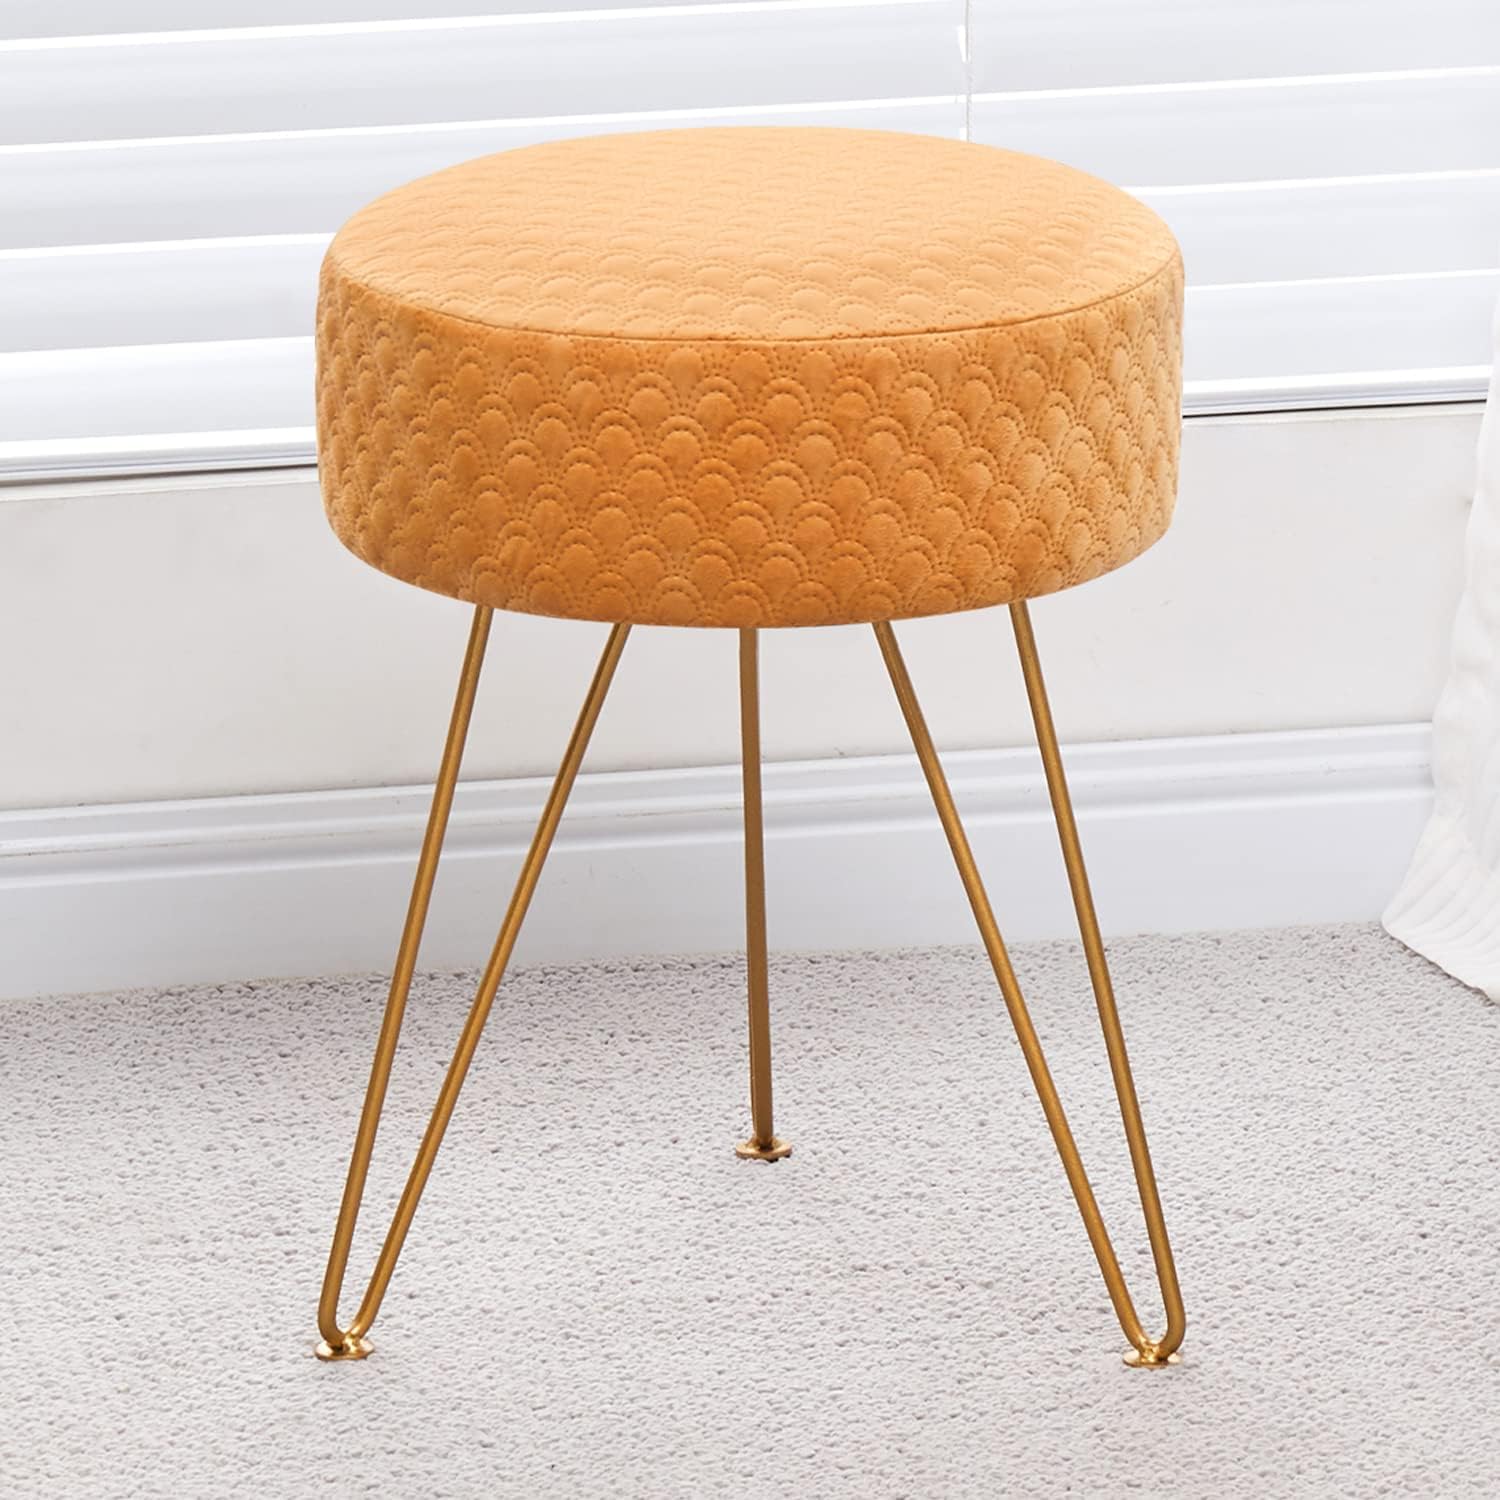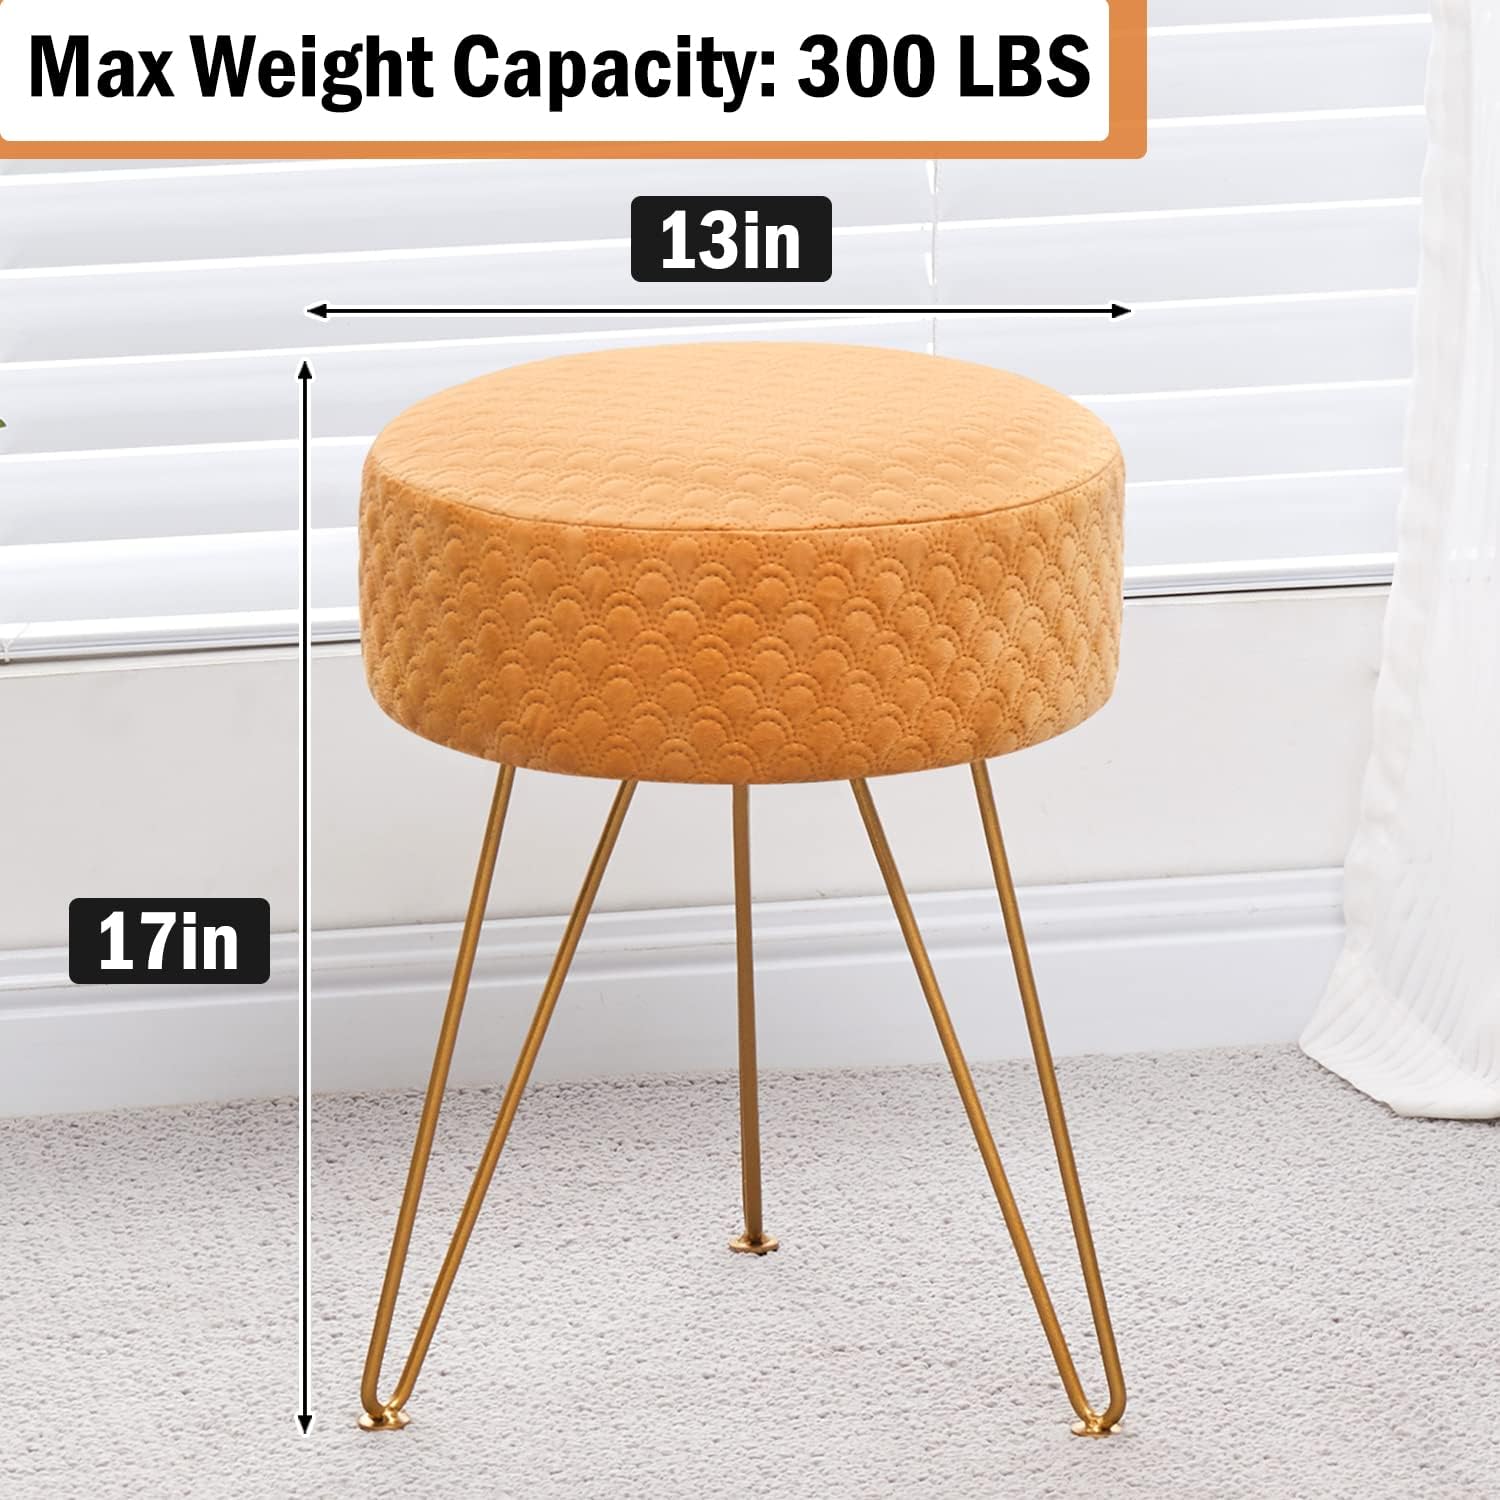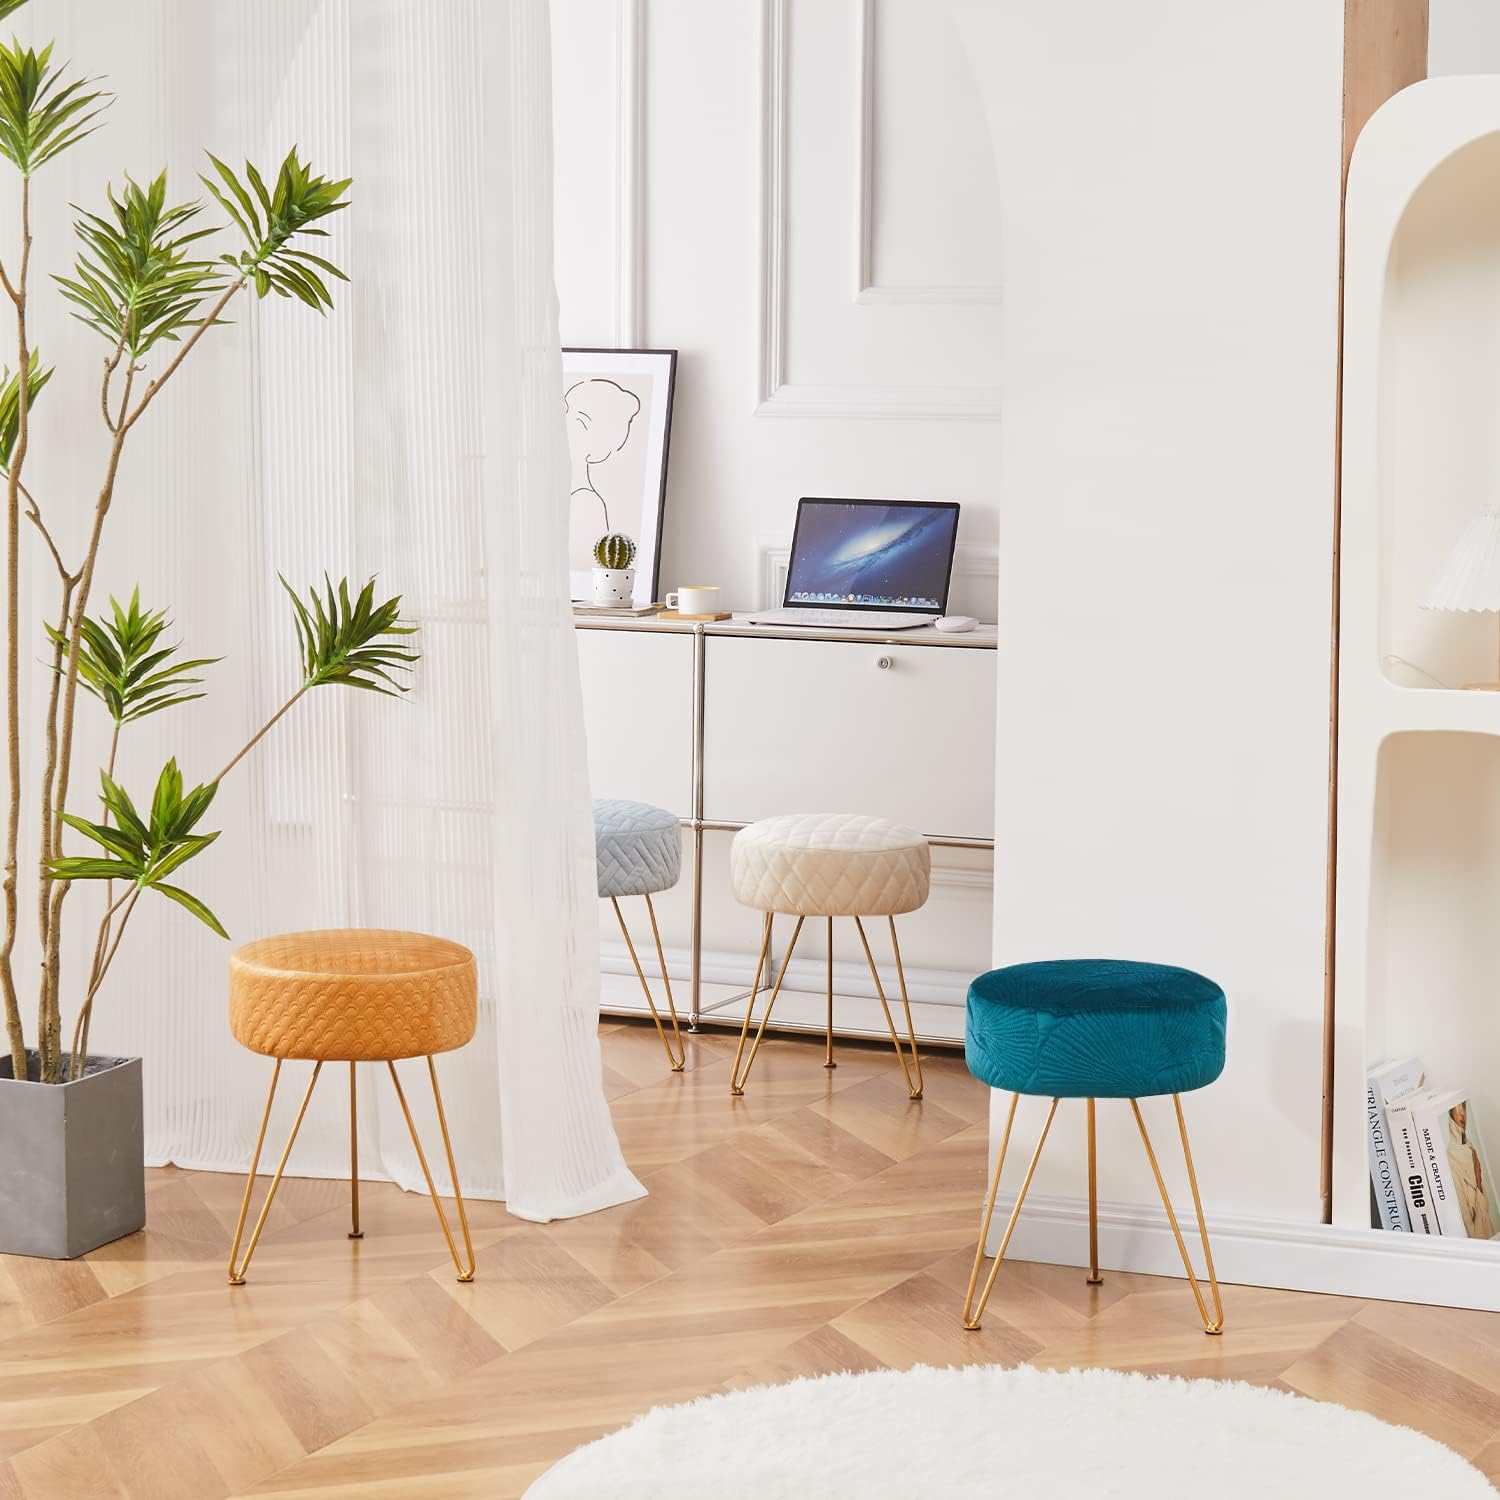
Cpintltr Velvet Upholstered Ottoman Modern Round Foot Rest Stool with Metal Legs Home Multifunctional Luxury Footstool for Living Room Bedroom Pumkin Yellow
Category: Amazon Home
CPINTLTR Vanity Stool Adds a Hint of Glam to Your Space and Creates an Inviting Spot to Apply Makeup Perfectly paired with a sleek and chic vanity or a custom counter in your master bath, this chic designed vanity chair lets you start your morning routine in style. The super sturdy wood frame is constructed by high powered furniture machinery to ensure the durability. Four stylish gold metal legs paired with adjustable pads make the stool serve well for years. This 17" tall design is ideal for your vanity, walk-in closet, or anywhere you need portable, lightweight seating. Soft and Delicate & Silky Enjoyment Filled with high quality velvet, soft and breathable, hidden stitches, simple and fashionable. Makeup Stool with Storage Function When used in the living room, you can store magazines for children's toys, etc. When used in the dressing room, you can store your excess cosmetics. Humanized Design High-quality metal materials are used to ensure the load-bearing capacity of the storage stool. In order to better adjust the stability of the stool, add foot pads. Foot pads can also better protect our floor from wear when moving products. Turn the ottoman lid to hold drinks, snacks and reading books as a tray.
Features: 【Vanity Stools for Occasions】Vanity stool for makeup room,More colorful foot stool choices strive to stand out in any various occasion, such as bedroom, living room, study, lounge, balcony, office, dorm, hallwayetc. | 【Multi-functional Foot stool ottoman】 This ottoman footstool is upholstered with high grade velvet fabric, which makes this footstool not only be used as your foot rest, or a foot stool ottoman, but also can be a vanity chair and the padded seat for your home space. | 【Comfortable and Durable Ottoman】Our ottoman cushion is made of high resilience foam covered with sumptuous smooth velvet fabric, the thick and fluffy seat provides a soft and comfortable feeling when you sitting on it foam to help you relax. | 【Easy to Assemble】It just takes a few minutes to put the ottoman and legs together with the included screws and wrench. Detailed assembly instruction will be sent with the footstool. The package size is not too large, quite suitable as a gift for your family, relatives and friends. | 【24 hours online】Once there is anything missing, please feel free to contact us，we will help you solve the problem effectively and give you the best shopping experience.